Guest of Honour (2019 film)

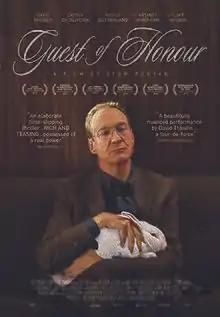
Official release poster

Guest of Honour is a 2019 Canadian drama film, written, directed, and produced by Atom Egoyan. It stars David Thewlis, Laysla De Oliveira, Rossif Sutherland, Alexandre Bourgeois, Arsinée Khanjian and Luke Wilson.